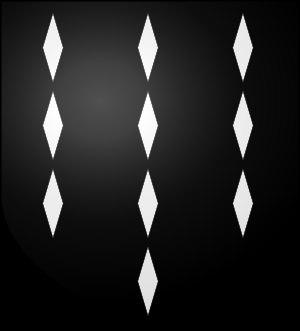
Raoul V de Flamenc, est un baron picard, maréchal de France.